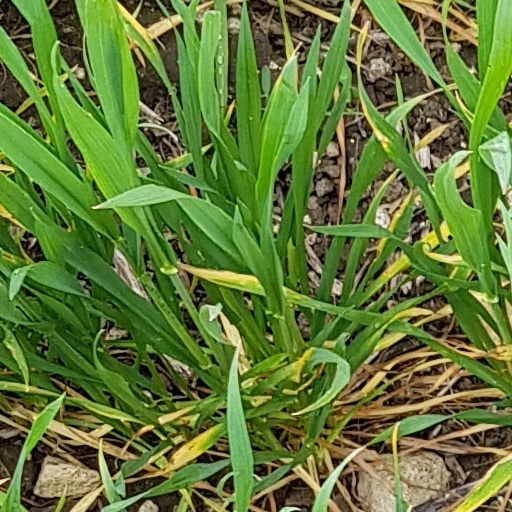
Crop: wheat